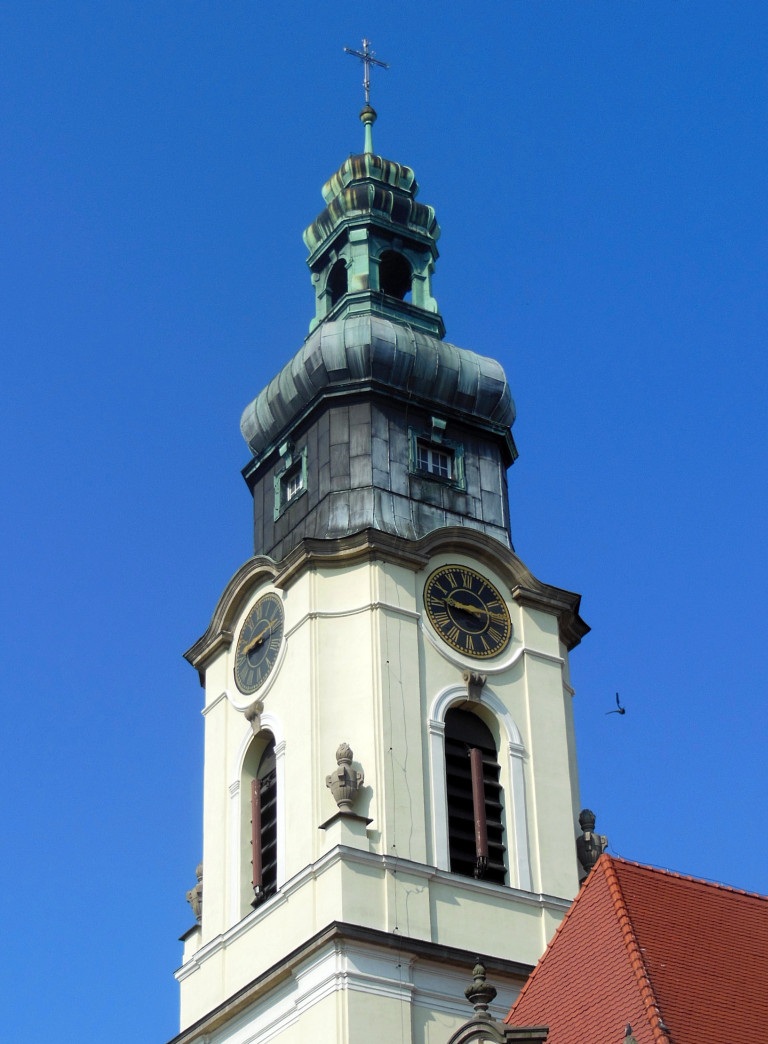
building, tower, landmark, church, place of worship, clock tower, bell tower, religious, spire, steeple, poland, baroque, sacred heart church, bydgoszcz